Central Asian Flyway

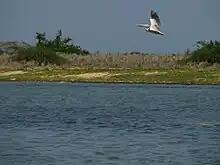
Spot-billed pelican at Pulicat Lake

Listed from north to south along the Eastern Flyway on or near the east coast, these include the Bhitarkanika Wildlife Sanctuary and National Park, Chandka-Dampara Wildlife Sanctuary, Mangal Jodi Nalabana Bird Sanctuary, Coringa Wildlife Sanctuary and Godavari estuary, Kolleru Lake Wildlife Sanctuary, Nellapattu Bird Sanctuary, Pulicat Lake Bird Sanctuary, Guindy National Park, Kaliveli Tank and Yeduyanthittu estuary, Bahour Lake, Point Calimere Wildlife and Bird Sanctuary, Karaivetti Wildlife Sanctuary, Big Tank (Peria Kanmai) and Sakkarakotai Kanma, Chitrangudi Bird Sanctuary and Kanjirankulam Bird Sanctuary, Gulf of Mannar Marine National Park and Kunthangulam Bird Sanctuary